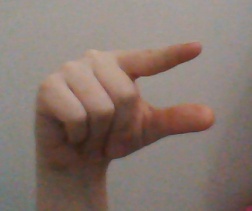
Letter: dal